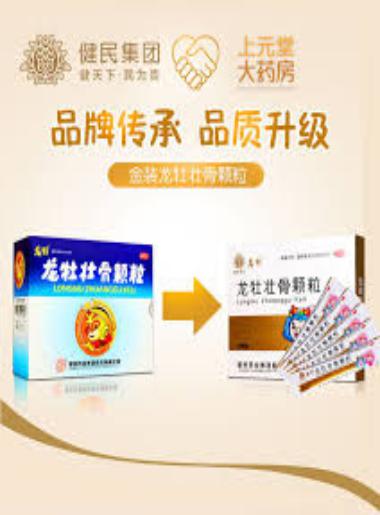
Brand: longmu-1
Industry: Medical